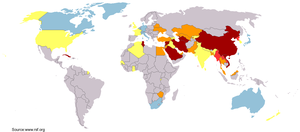
Pays mettant des obstacles au libre accès à l'information sur Internet.
Les rapports de Reporters sans frontières sont des comptes rendus de référence sur l'état de la liberté de la presse et de la liberté d'expression en général.